List of EFL Cup finals

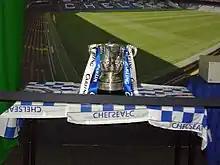
The Football League Cup on display.

The EFL Cup is a knockout cup competition in English football organised by and named after the English Football League (EFL). The competition was established in 1960 and is considered to be the second-most important domestic cup competition for English football clubs, after the FA Cup. The competition is open to all 72 members of the English Football League and the 20 members of the Premier League. For the first six seasons of the competition, the final was contested over two legs, one at each participating club's stadium. The first Football League Cup was won by Aston Villa, who beat Rotherham United 3–2 on aggregate, after losing the first leg 2–0. The competition's first single-legged final was held in 1967: Queens Park Rangers defeated West Bromwich Albion 3–2 at Wembley Stadium in London.